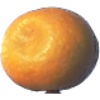
Label: kumquats